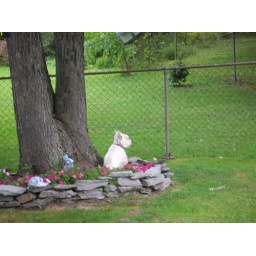
Dog sitting in a bed of flowers